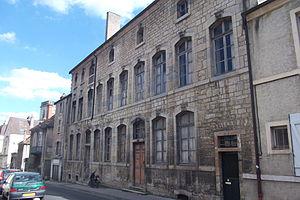
La maison Ebaudy de Rochetaillé de Vesoul (Haute-Saône, Franche-Comté)
Vincent Ébaudy de Rochetaillé, né le 27 juin 1744 à Langres et mort le 8 février 1832 à Vesoul, fut députe de la Haute-Saône.